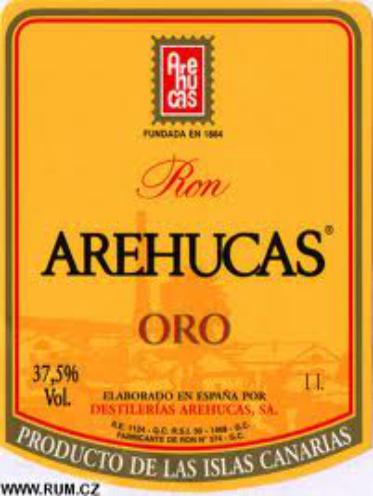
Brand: Arehucas
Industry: Food